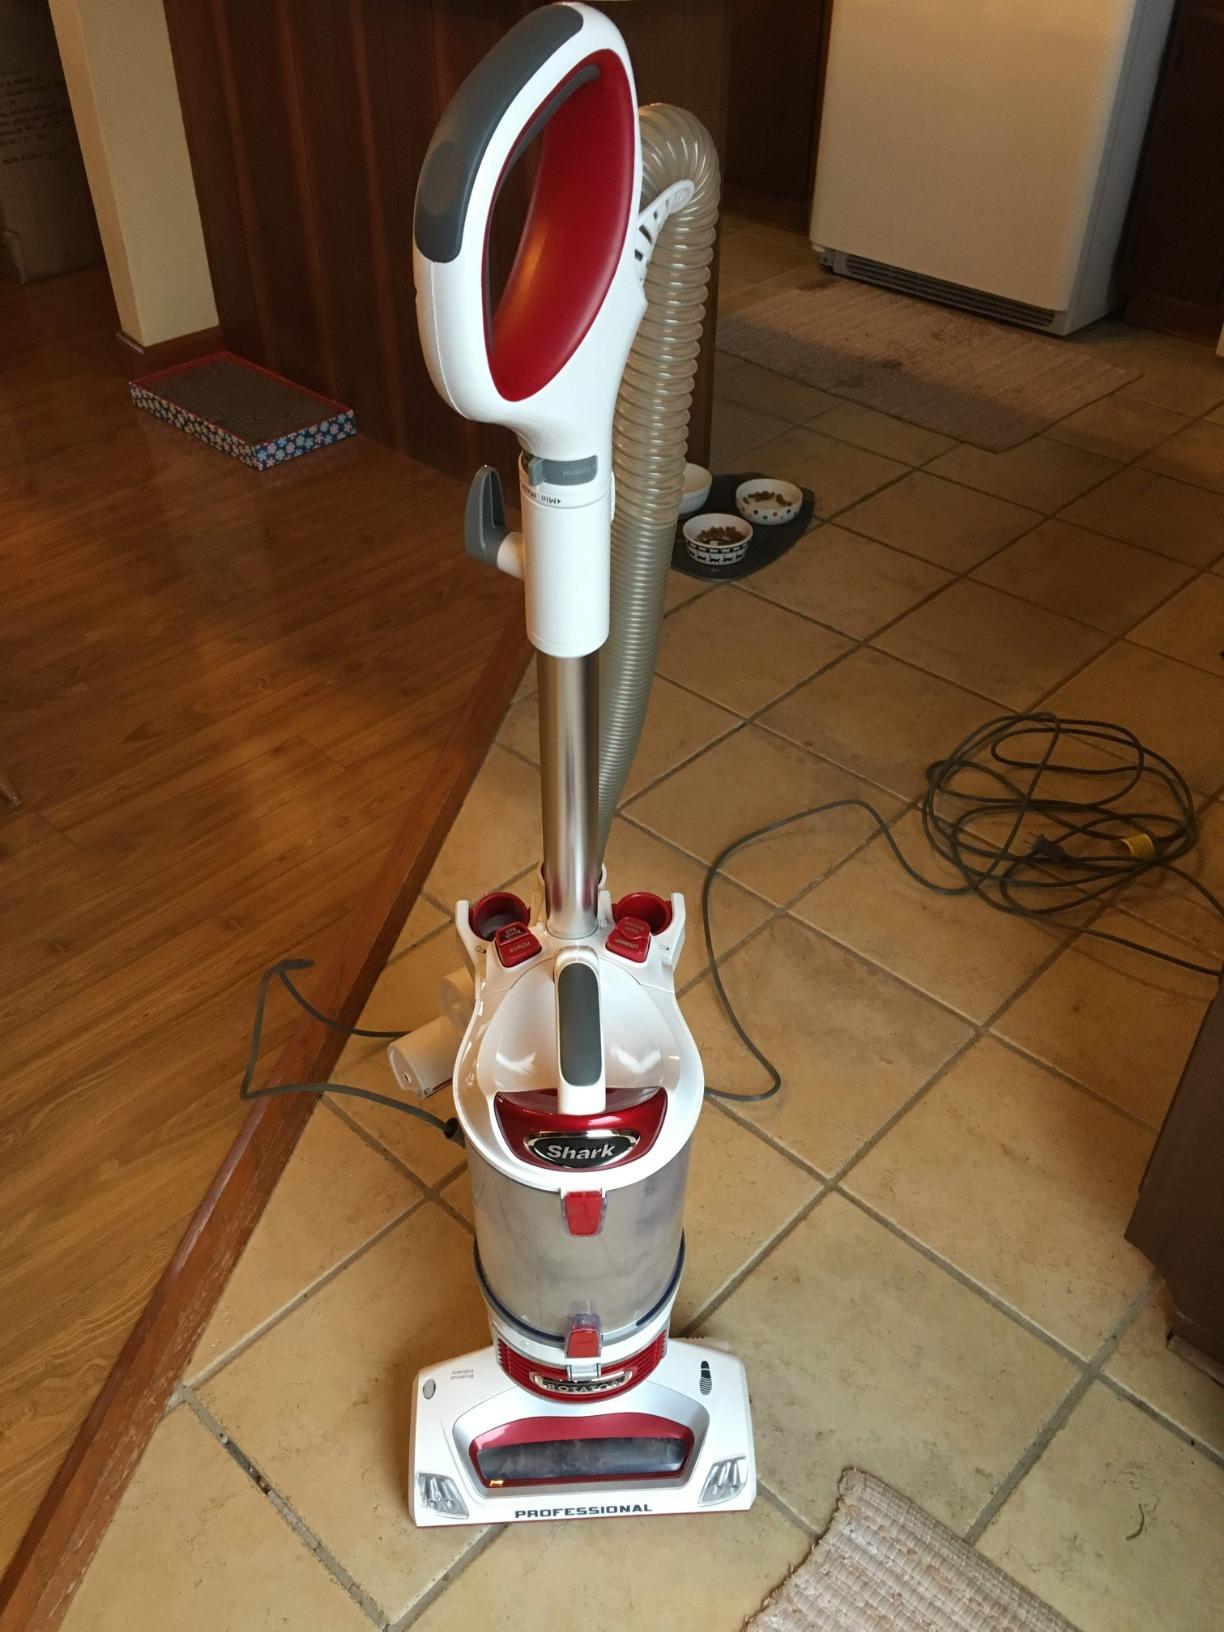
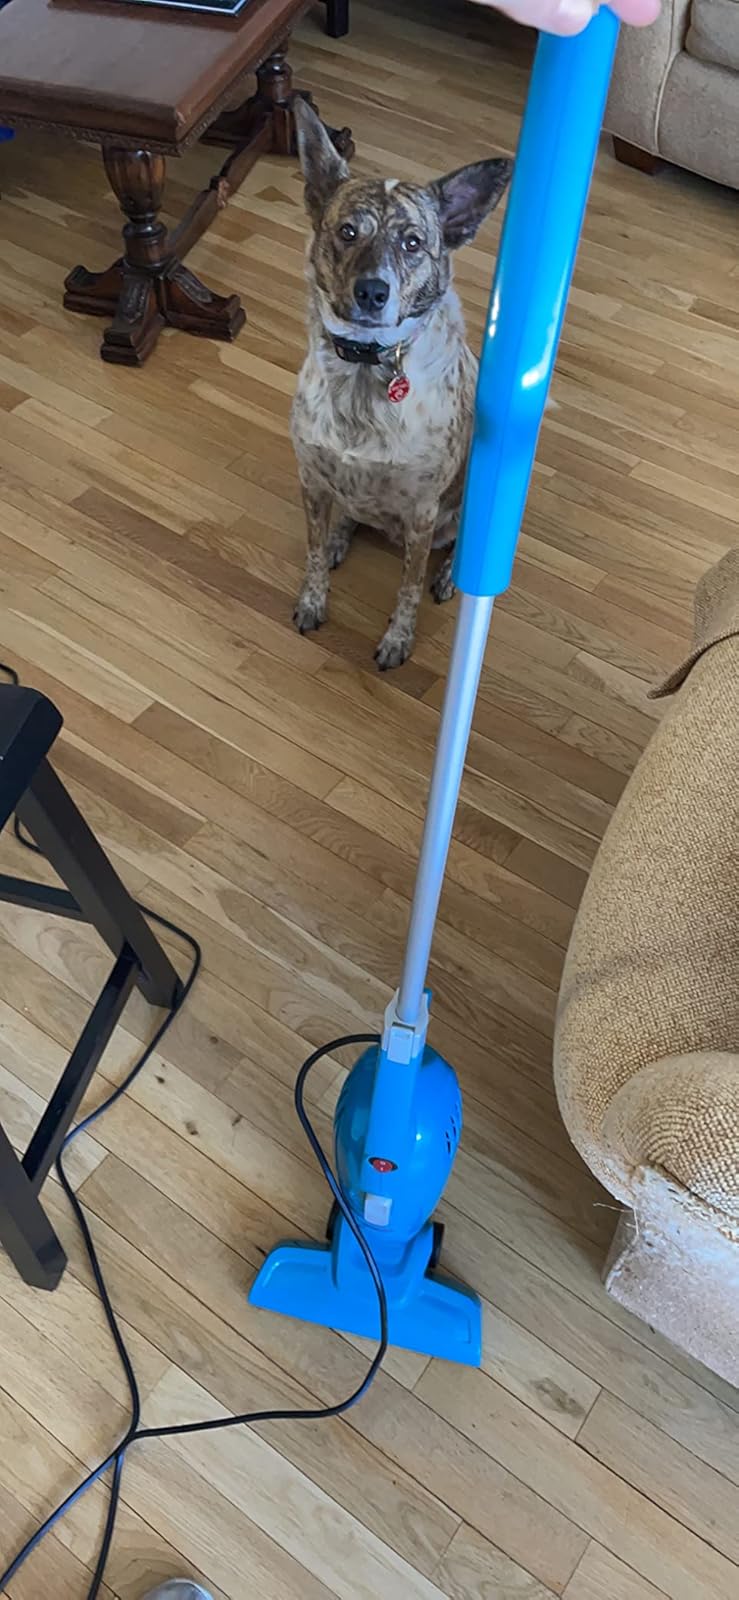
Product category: items_vacuum
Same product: no